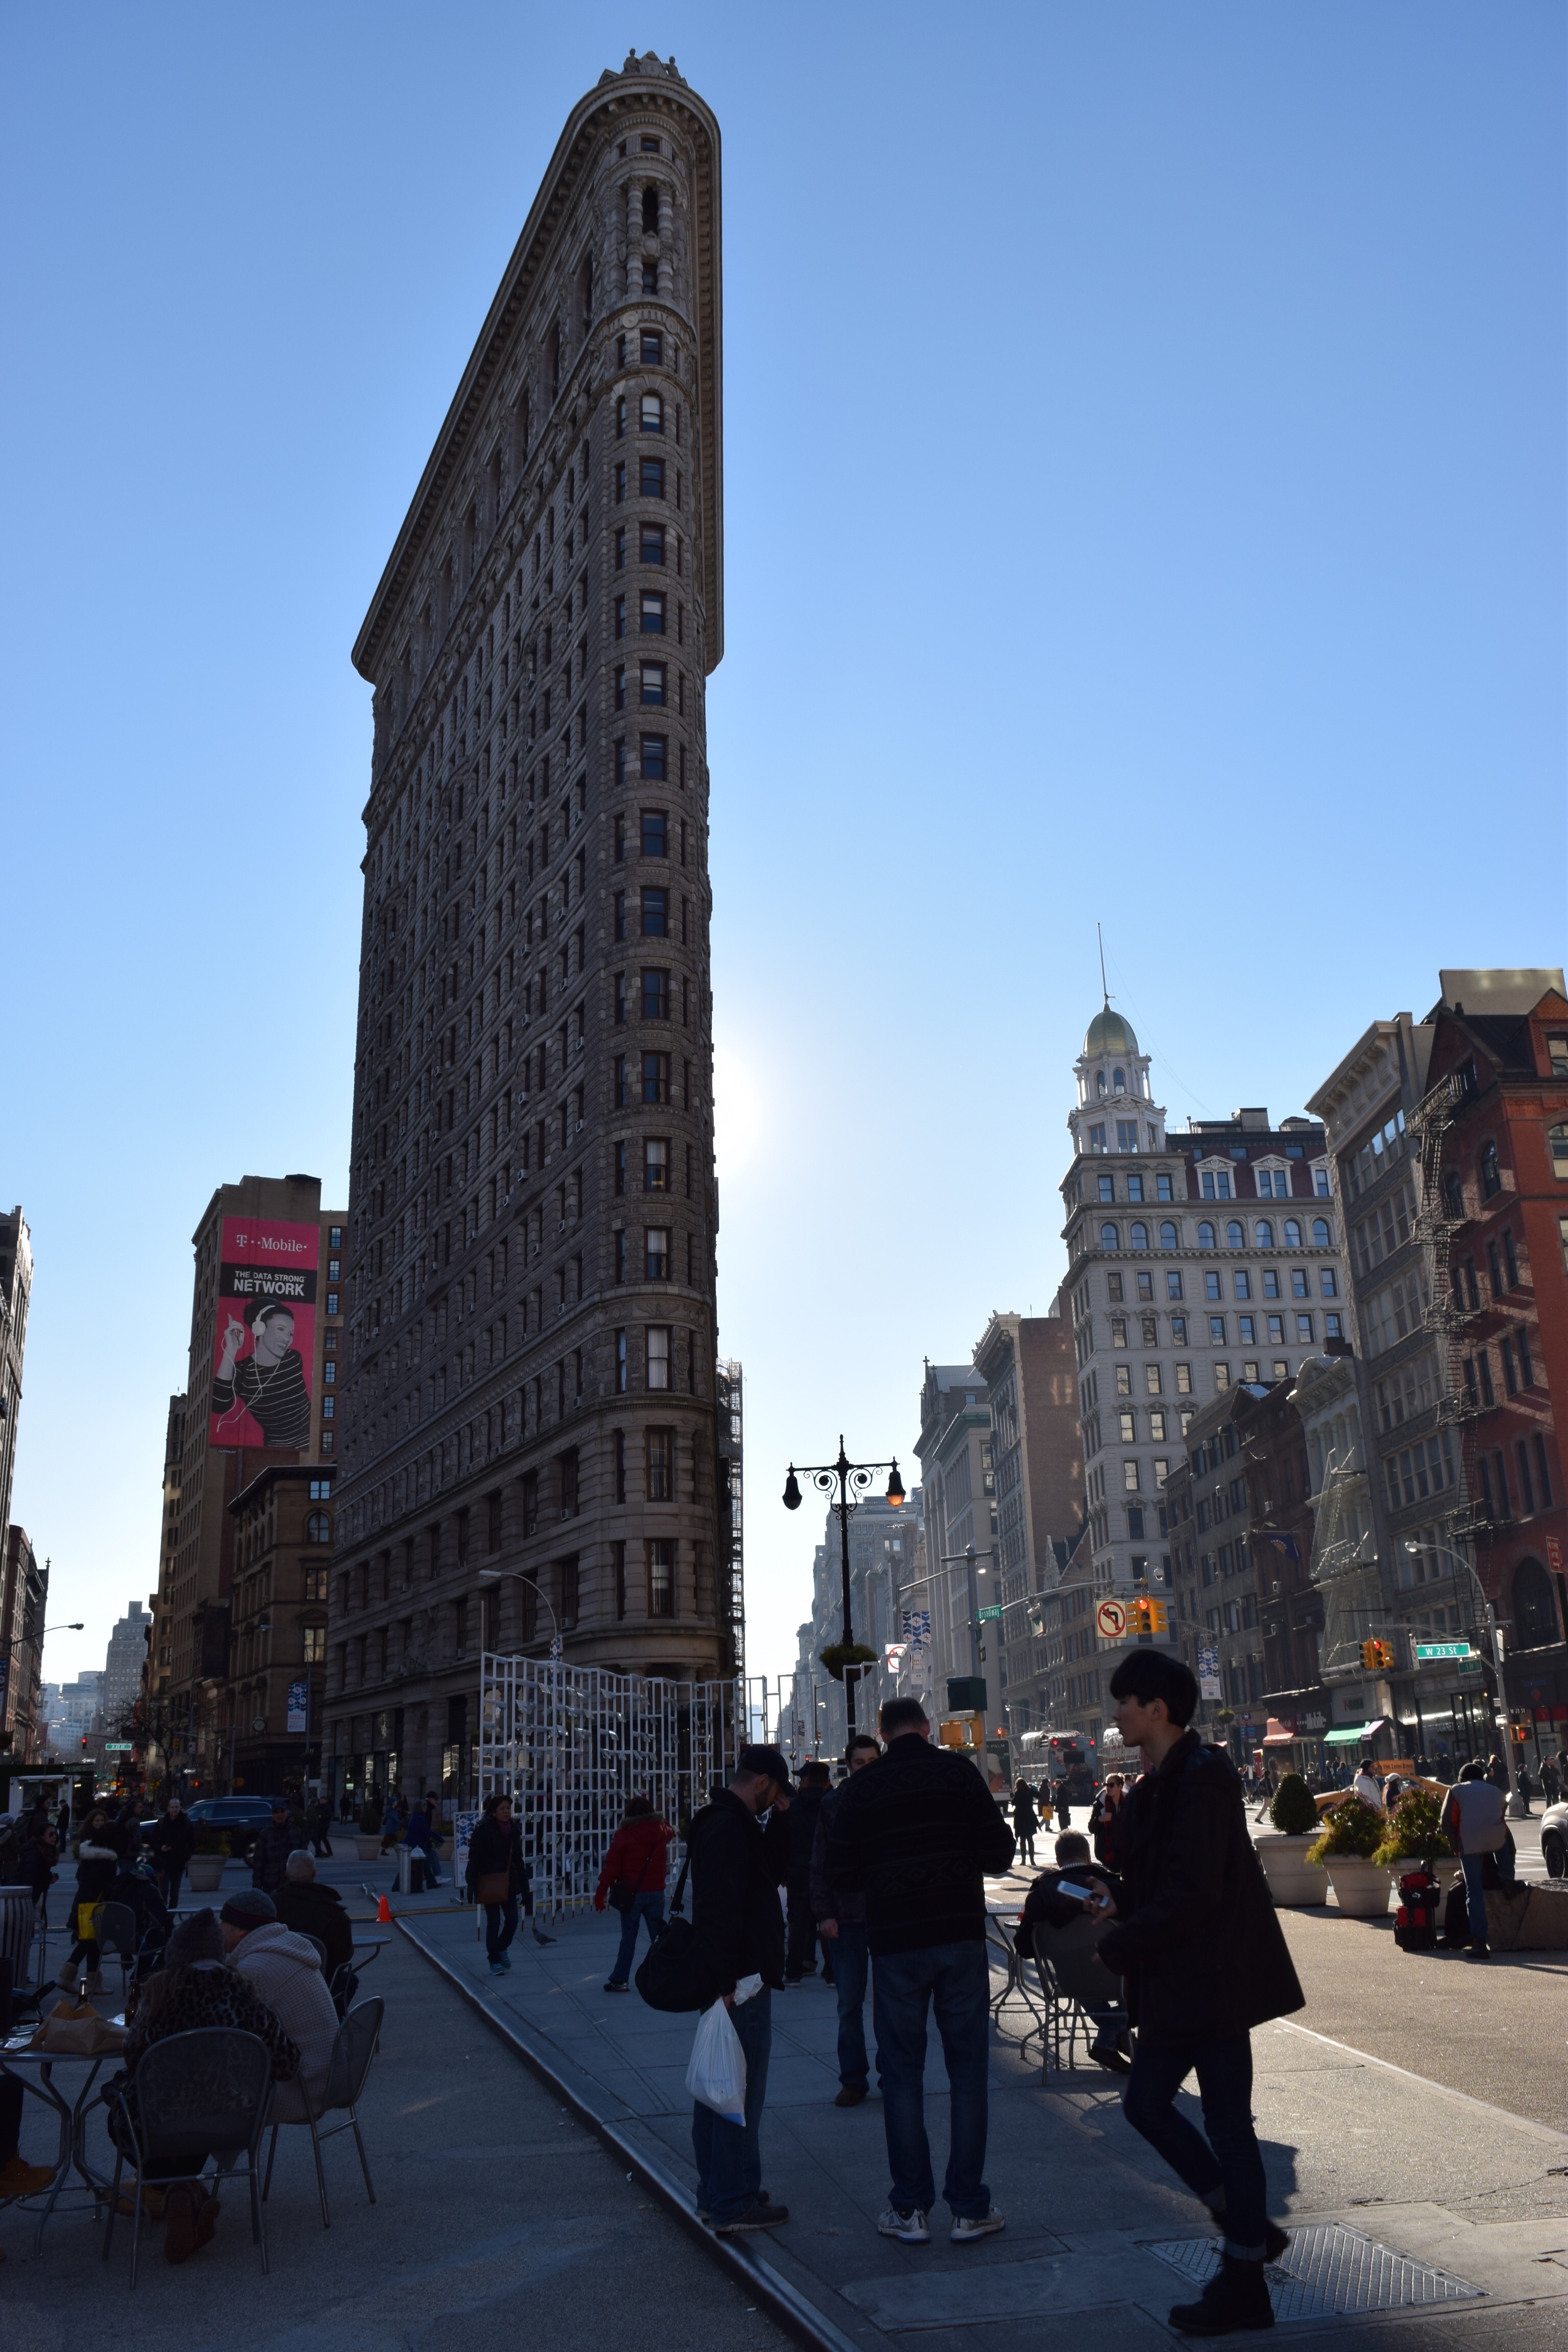
winter, architecture, skyline, street, town, city, skyscraper, cityscape, downtown, tower, landmark, tourism, tower block, town square, metropolis, urban area, human settlement, metropolitan area